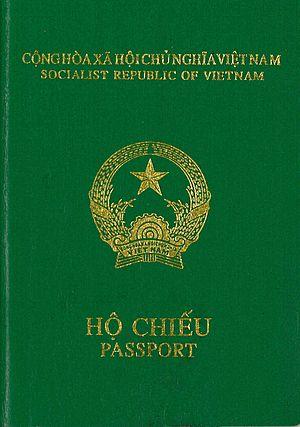
Les passeports dont le nom est indiqué en italique sont émis par des États non reconnus internationalement.
Le passeport vietnamien est un document de voyage international délivré aux ressortissants vietnamiens, et qui peut aussi servir de preuve de la citoyenneté vietnamienne.